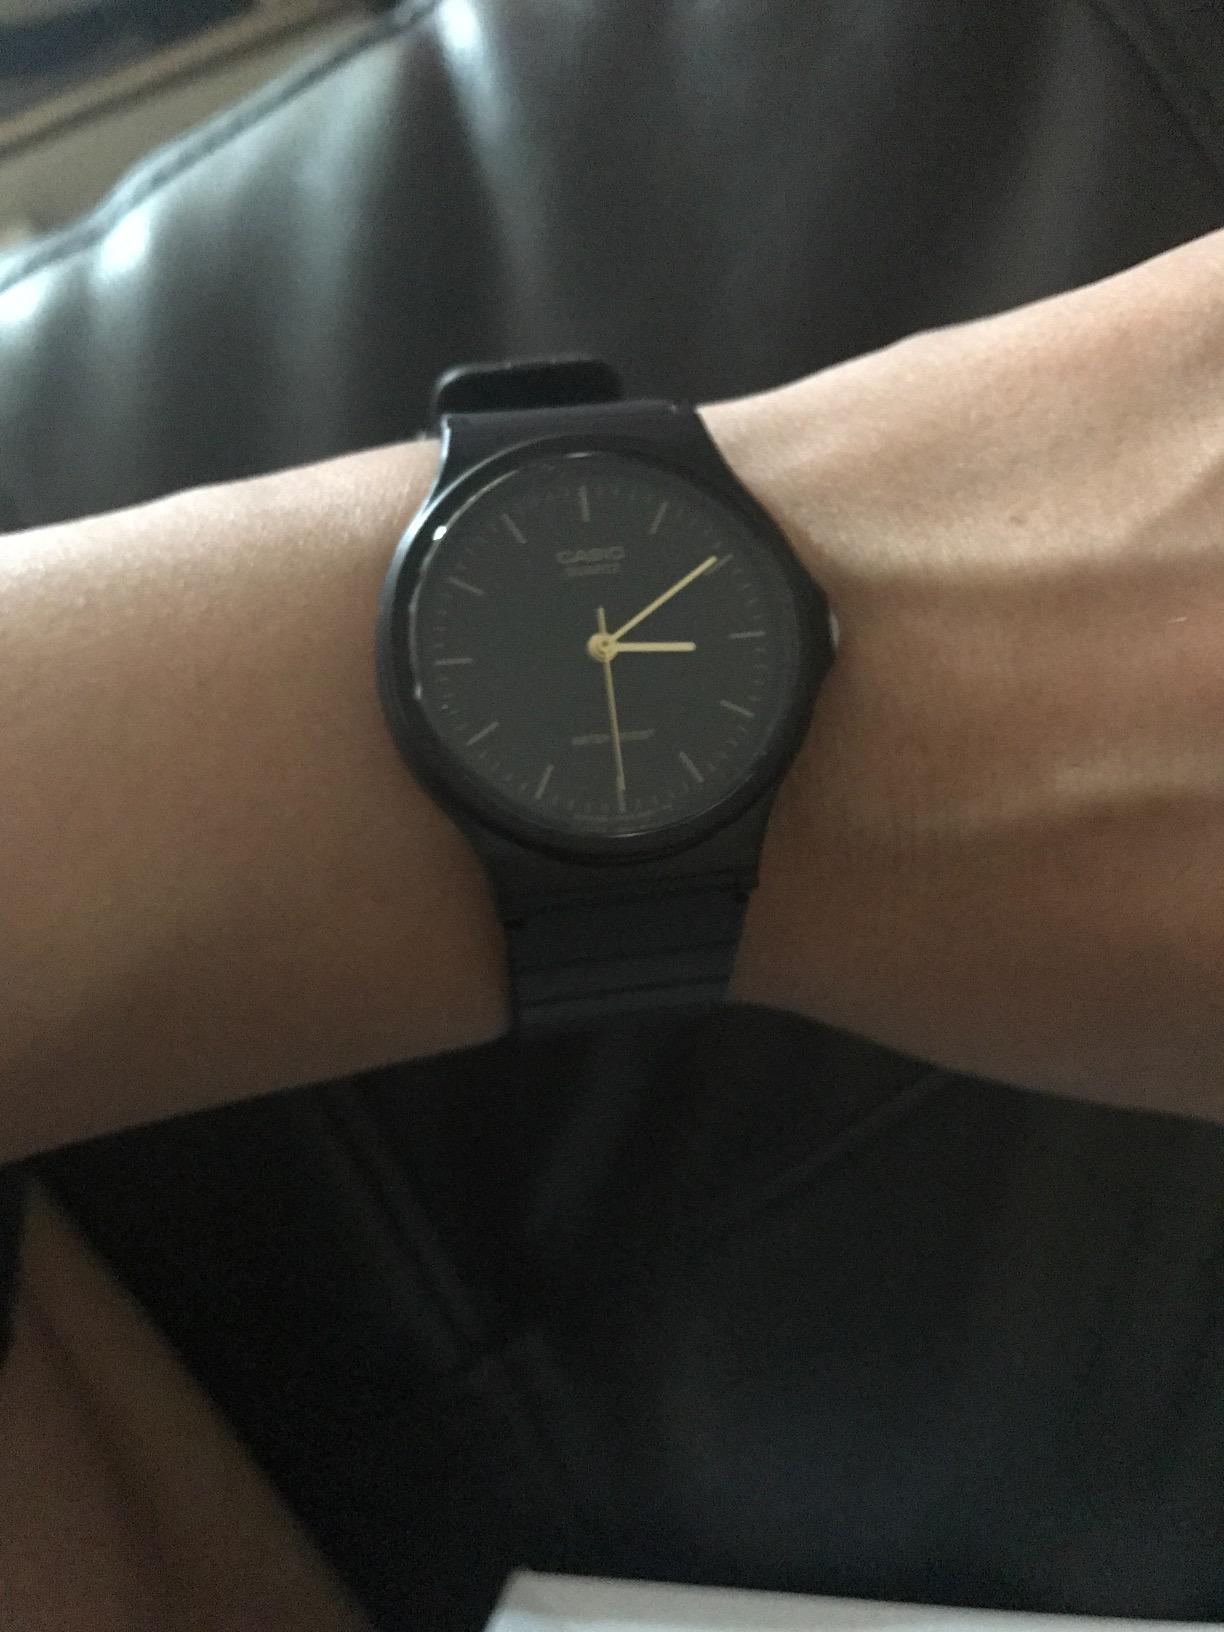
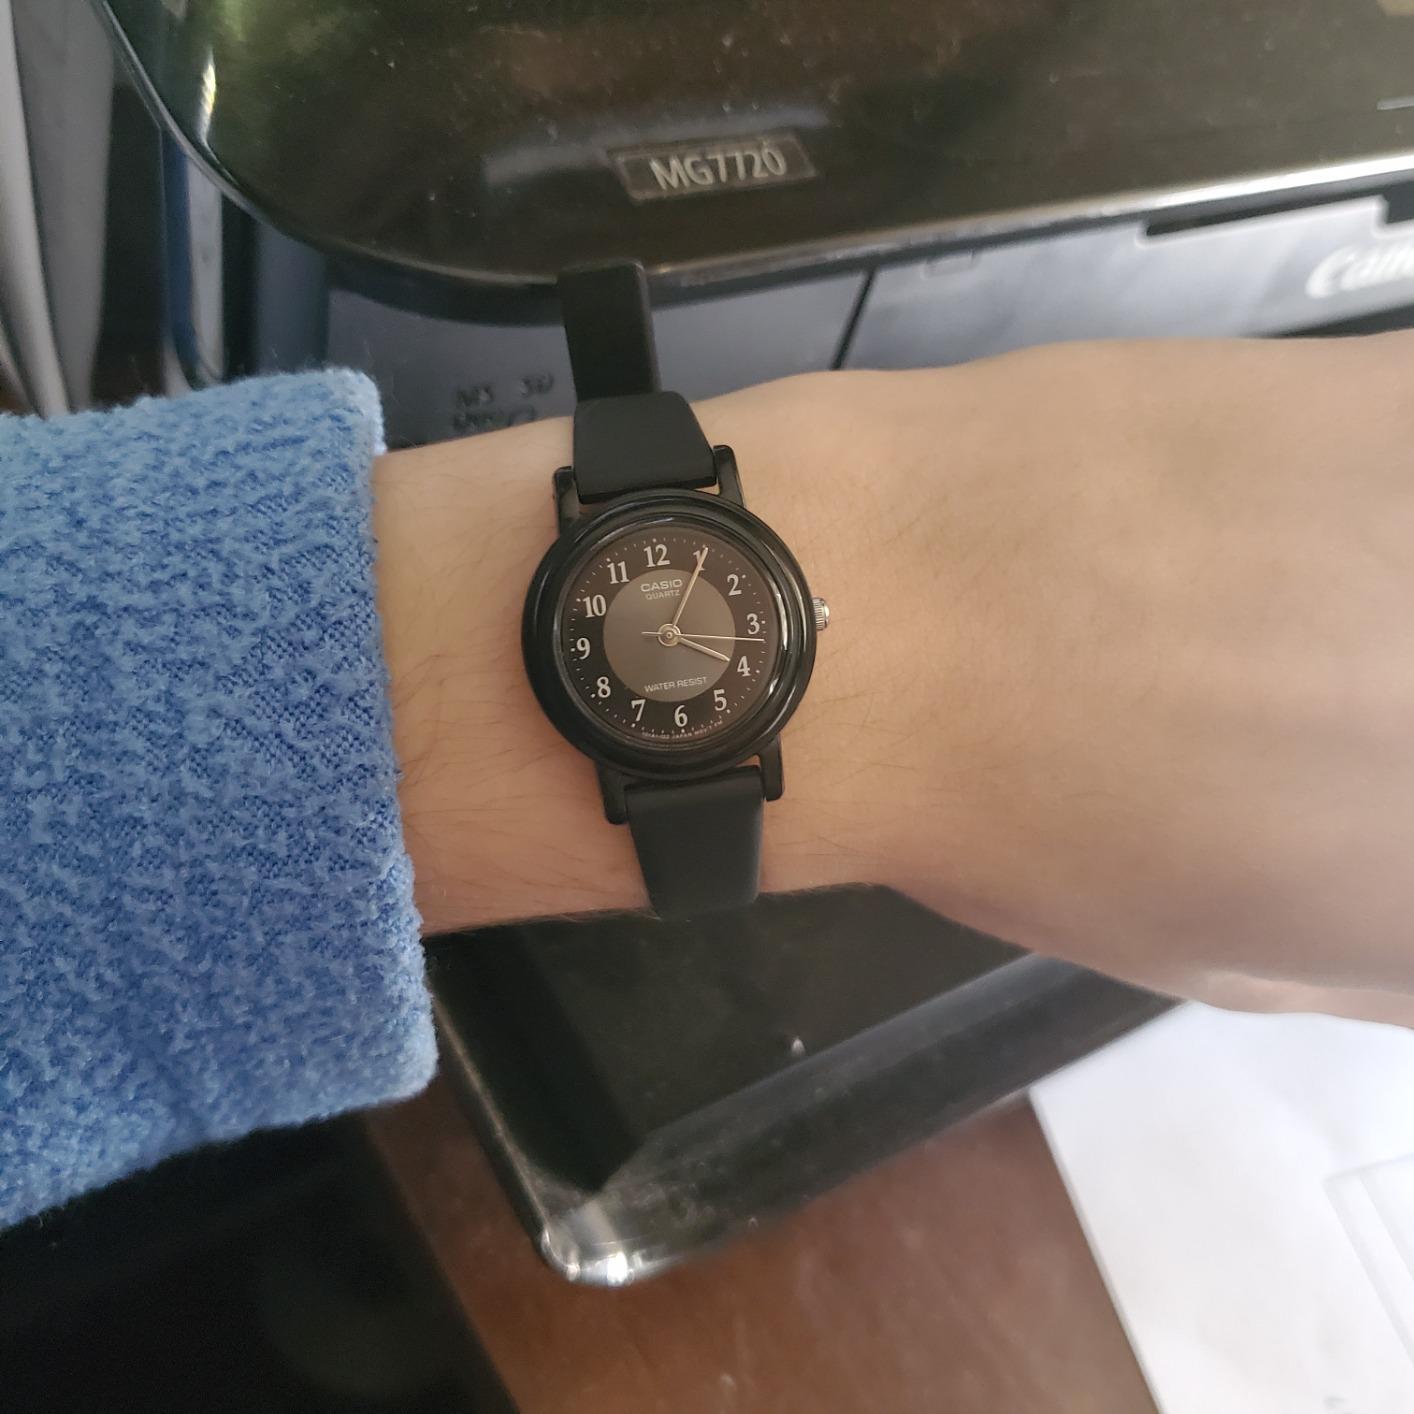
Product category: accessories_watch
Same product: no